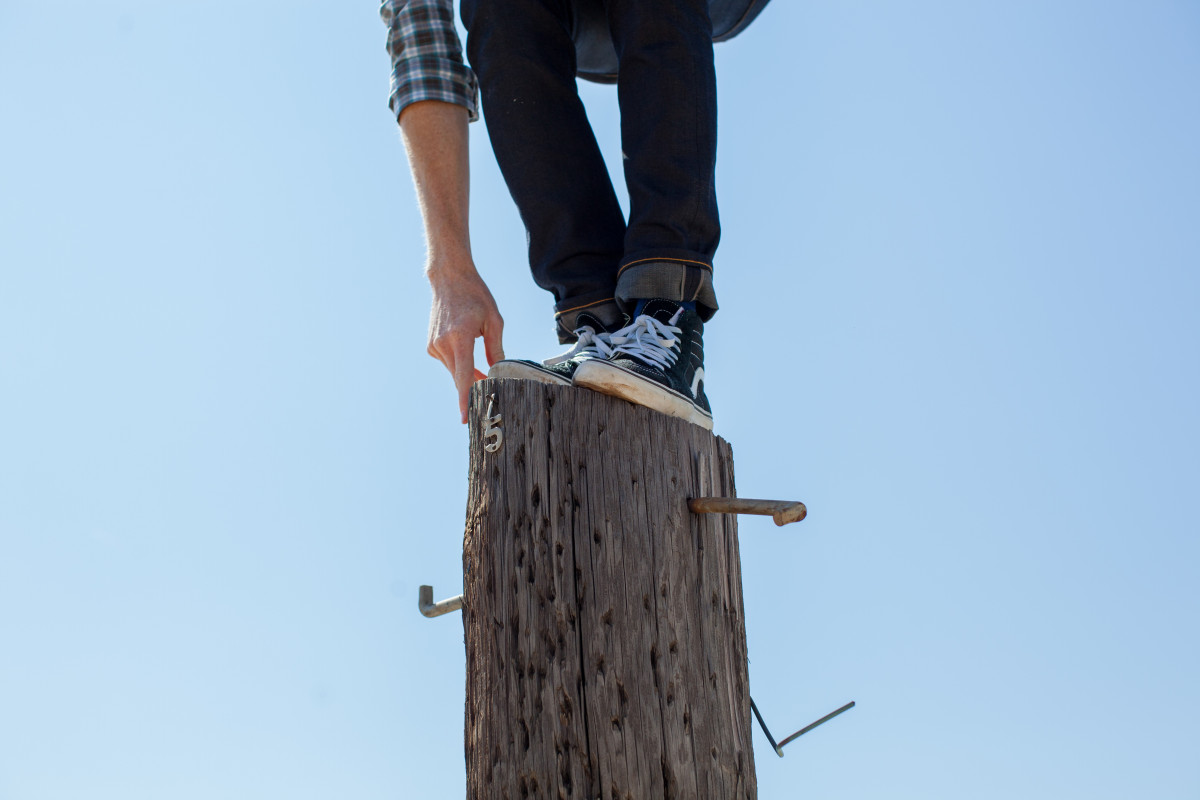
Tags: boy, adventure, jumping, sneaker, spring, balance, blue